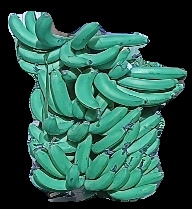
Variety: pachbale
Grade: grade3